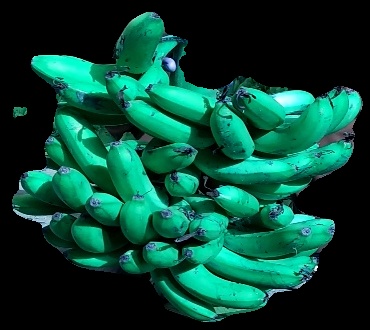
Variety: pachbale
Grade: grade3